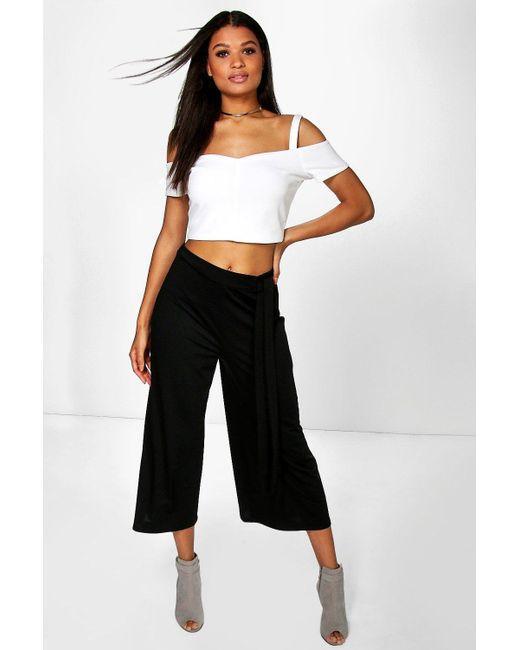
Weißes Oberteil mit kurzen Ärmeln und flauschige kurze Hose für Damen mit grauen Schuhen mit hohen Absätzen